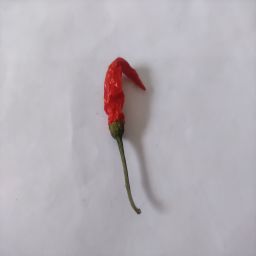
Crop: Chile Pepper
Quality: Dried